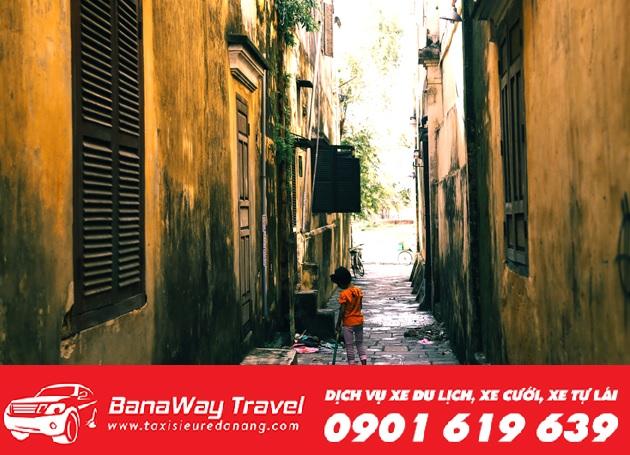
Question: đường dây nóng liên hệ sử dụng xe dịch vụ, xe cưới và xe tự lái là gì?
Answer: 0901619639